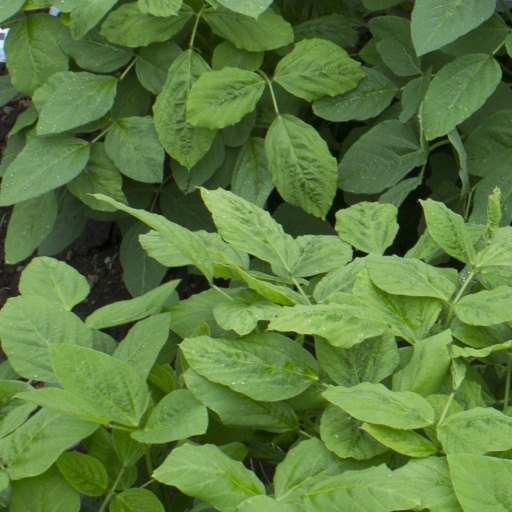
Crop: soybean